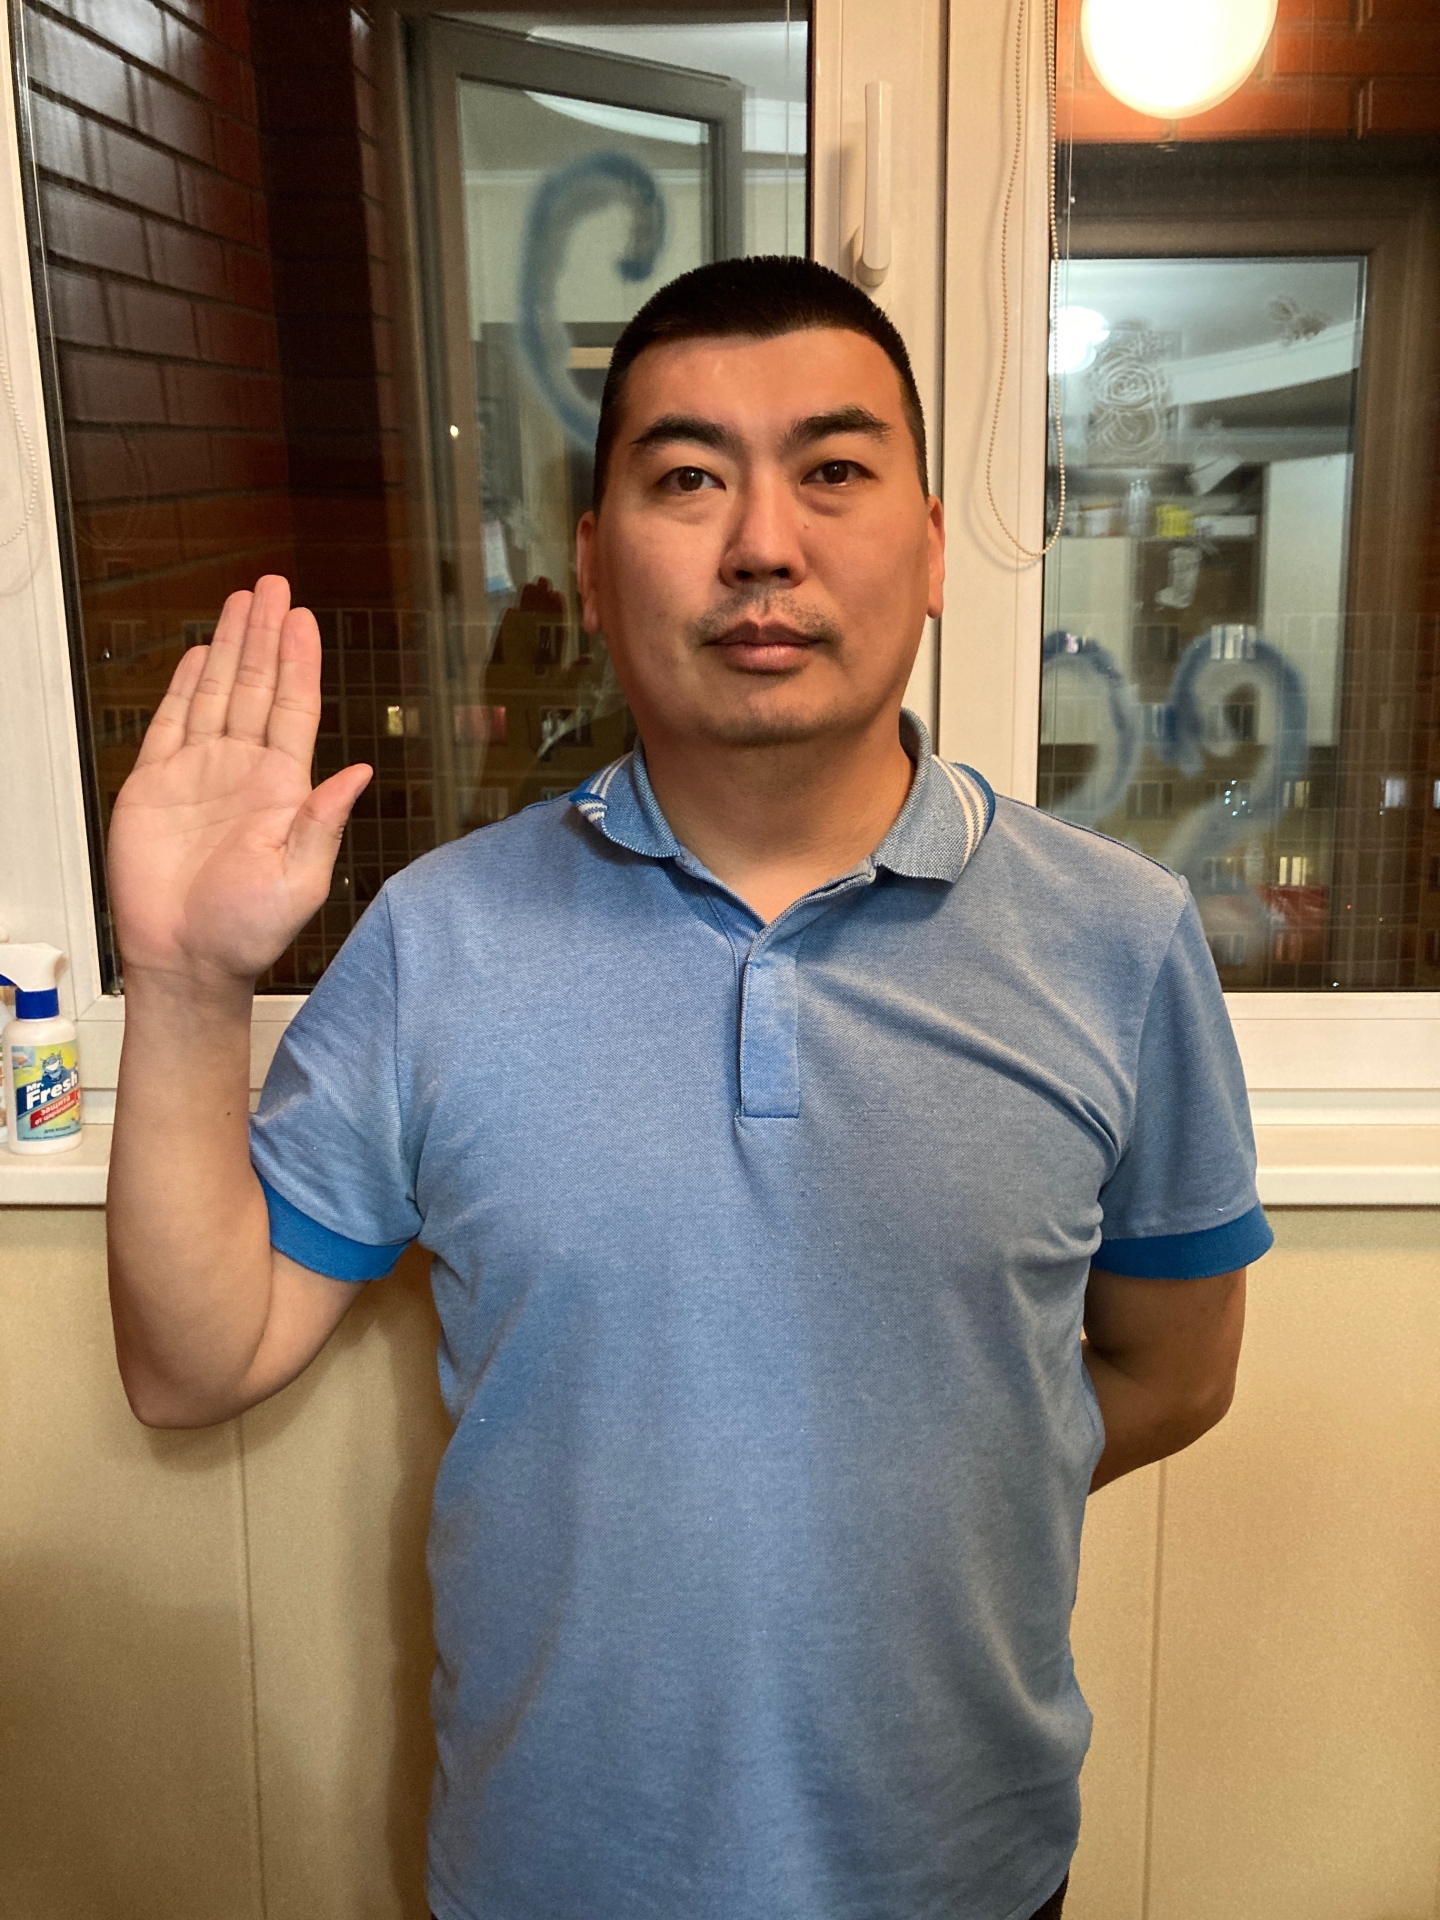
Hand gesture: stop